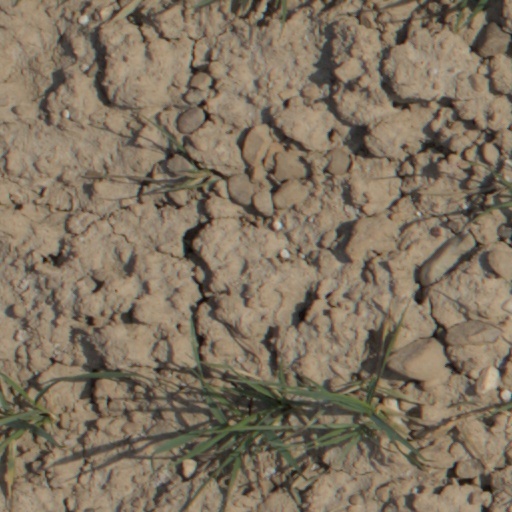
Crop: wheat